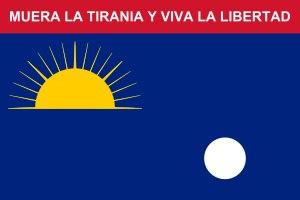
Voici listés ci-dessous les drapeaux des États du Venezuela